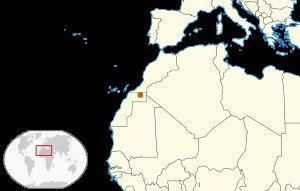
Orthochirus maroccanus est une espèce de scorpions de la famille des Buthidae.